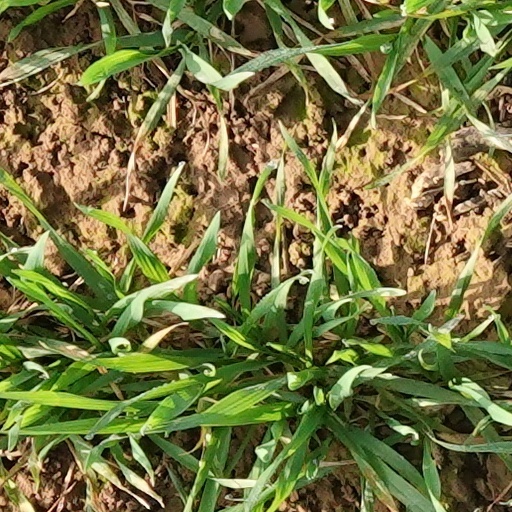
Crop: wheat